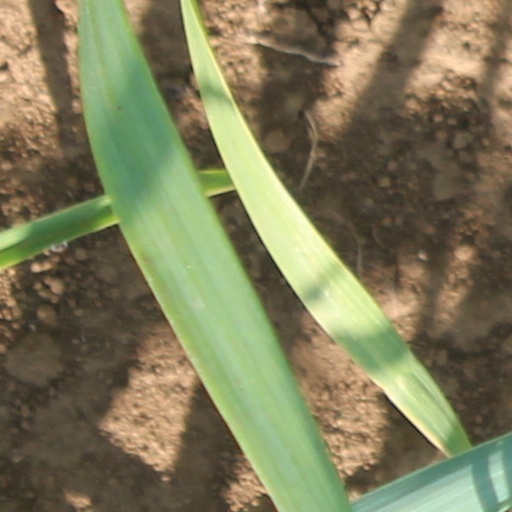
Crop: wheat